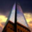
Label: skyscraper